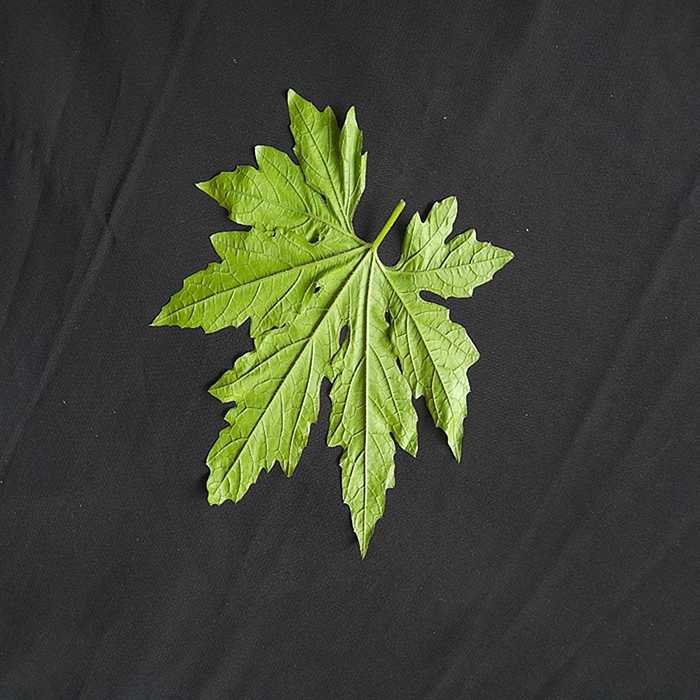
Plant: Bitter Gourd
Label: Fresh leaf